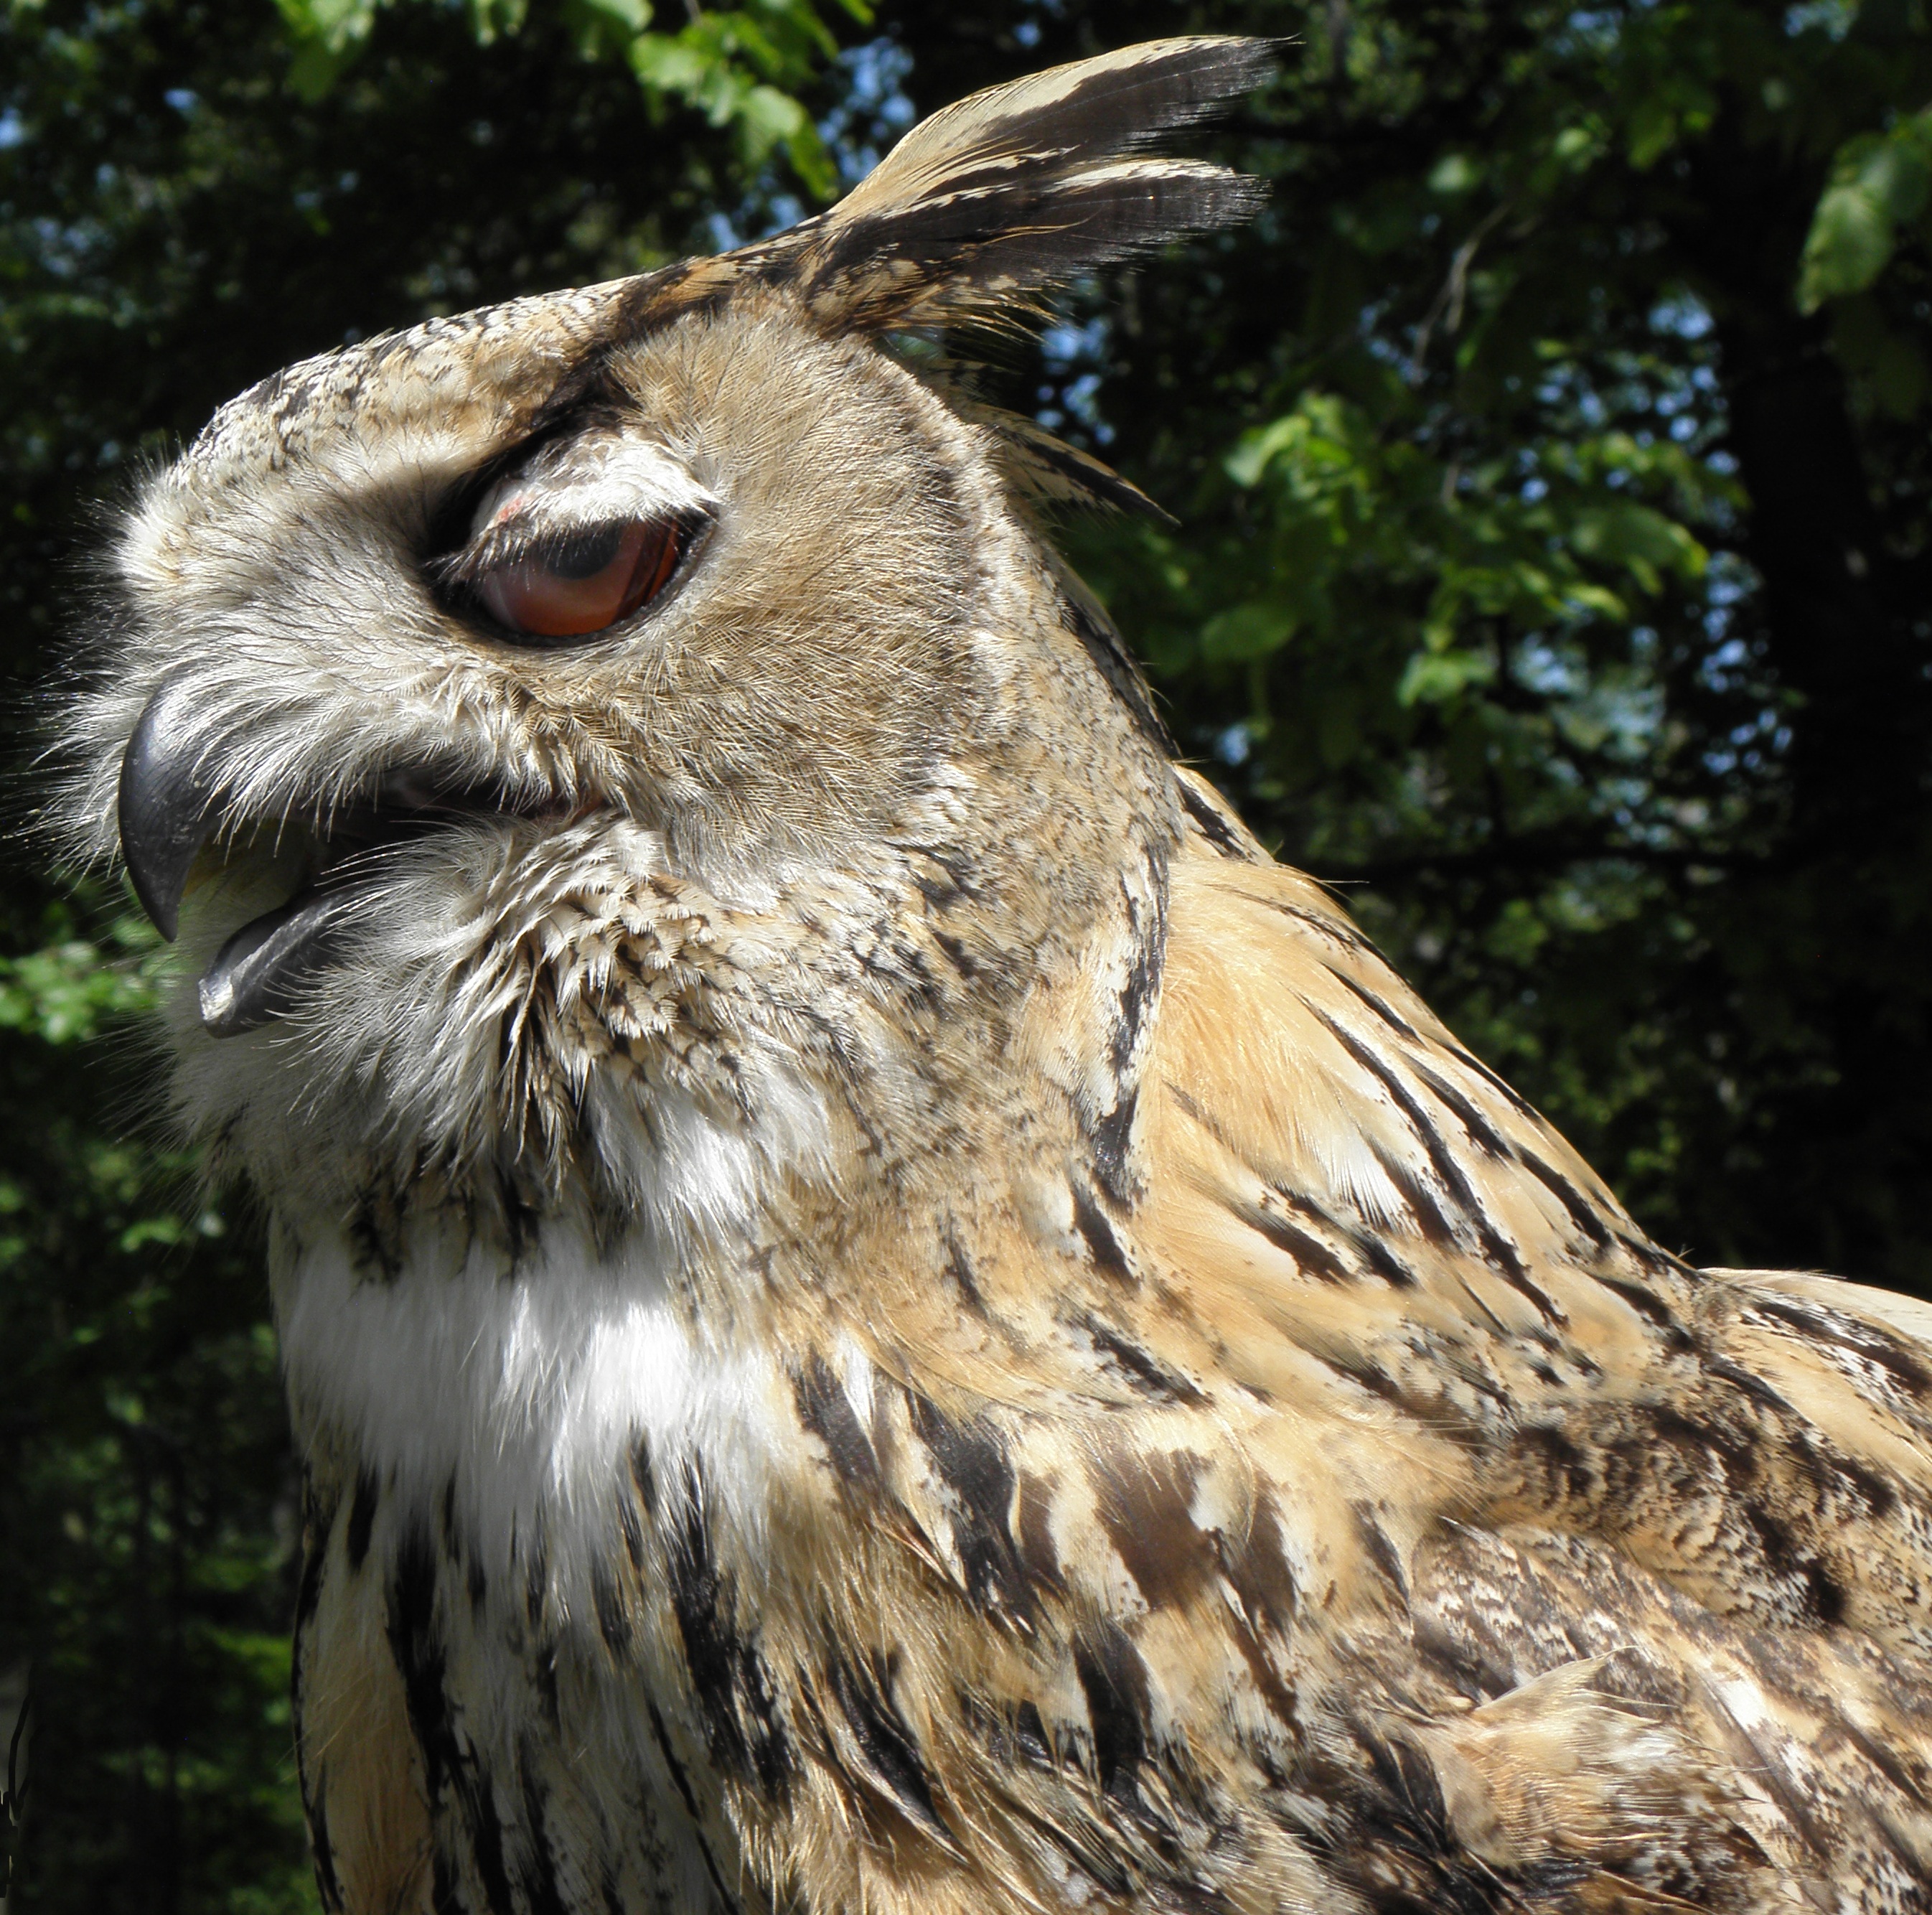
bird, wildlife, beak, owl, fauna, plumage, bird of prey, vertebrate, eagle owl, sibierischer ahamed